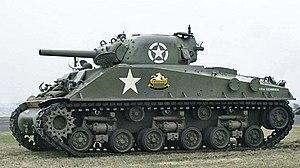
L'Héritage est un album de bande dessinée, le premier des hors-série des aventures de Spirou et Fantasio. Cet album et son successeur, Radar le robot, comprennent les tout premiers récits de la série réalisés par André Franquin.